William T. Young Library

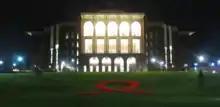
William T. Young Library in November 2007

The lobby features Treuchtlingen marble mined from southern Germany. The layout of the interior is reminiscent of a "building within a building" concept, with a center atrium that houses the circulation area on the first floor and reading rooms on the second and fifth floors. The rotunda is surrounded by skylights that give natural light into the central atrium, and features a chandelier that weighs . The chandelier fell while undergoing maintenance in late 2014 and was replaced in 2019 by a replica created by SPI Lighting. The building has six elevators and all floors are fully handicap accessible.